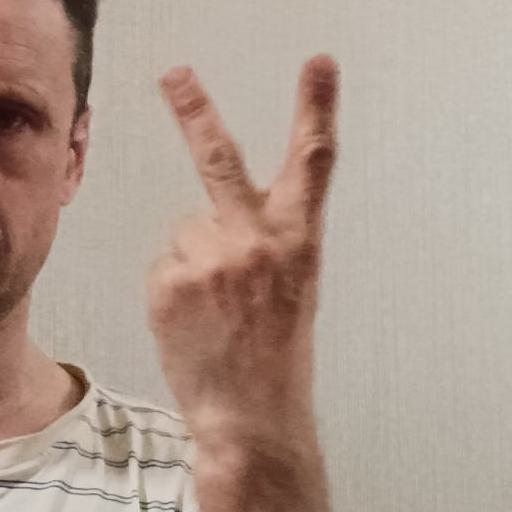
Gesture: peace_inverted